COVID-19 pandemic on cruise ships

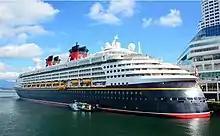
"Disney Wonder" in 2014

From 15 March 2020, Australia banned cruise ships arriving from foreign ports. However, exemptions were granted to allow four ships, already en route to Australia, to dock and disembark their passengers. On 19 March 2020, , which was one of the four ships given the exemption, docked at the Overseas Passenger Terminal in Sydney, after a cruise to New Zealand. The cruise ship was forced to return to Sydney early after some passengers reported respiratory problems, but when disembarking passengers were not told that anyone on board presented any symptoms during the voyage. On 20 March, it was announced that three passengers and a crew member of "Ruby Princess" had tested positive for the virus. The ship had docked in Sydney Harbour, and the passengers had disembarked before the results came back positive. The ship had returned to Sydney with 1,100 crew members and 2,700 passengers, and 13 people who were sick were tested for the virus.